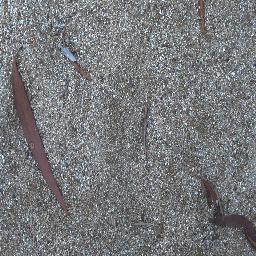
Label: negative